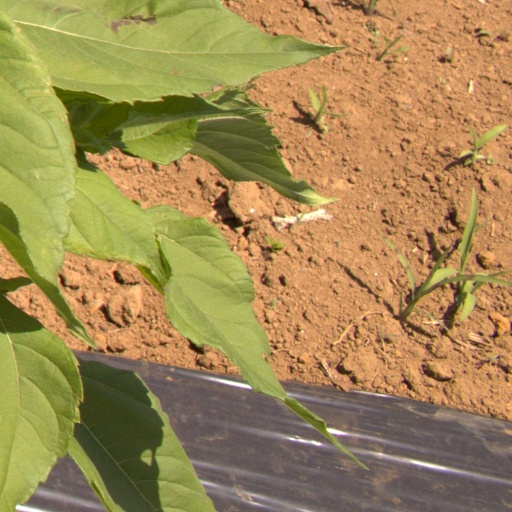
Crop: Jerusalem artichoke